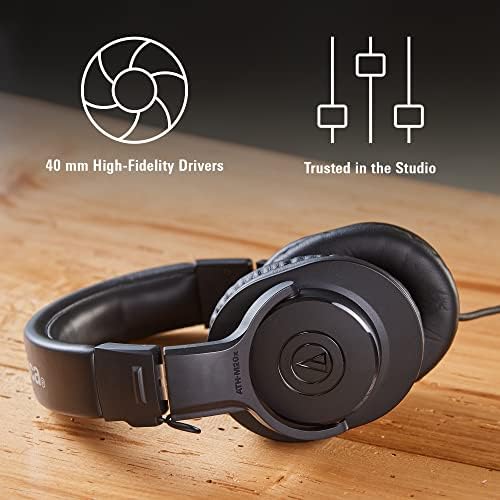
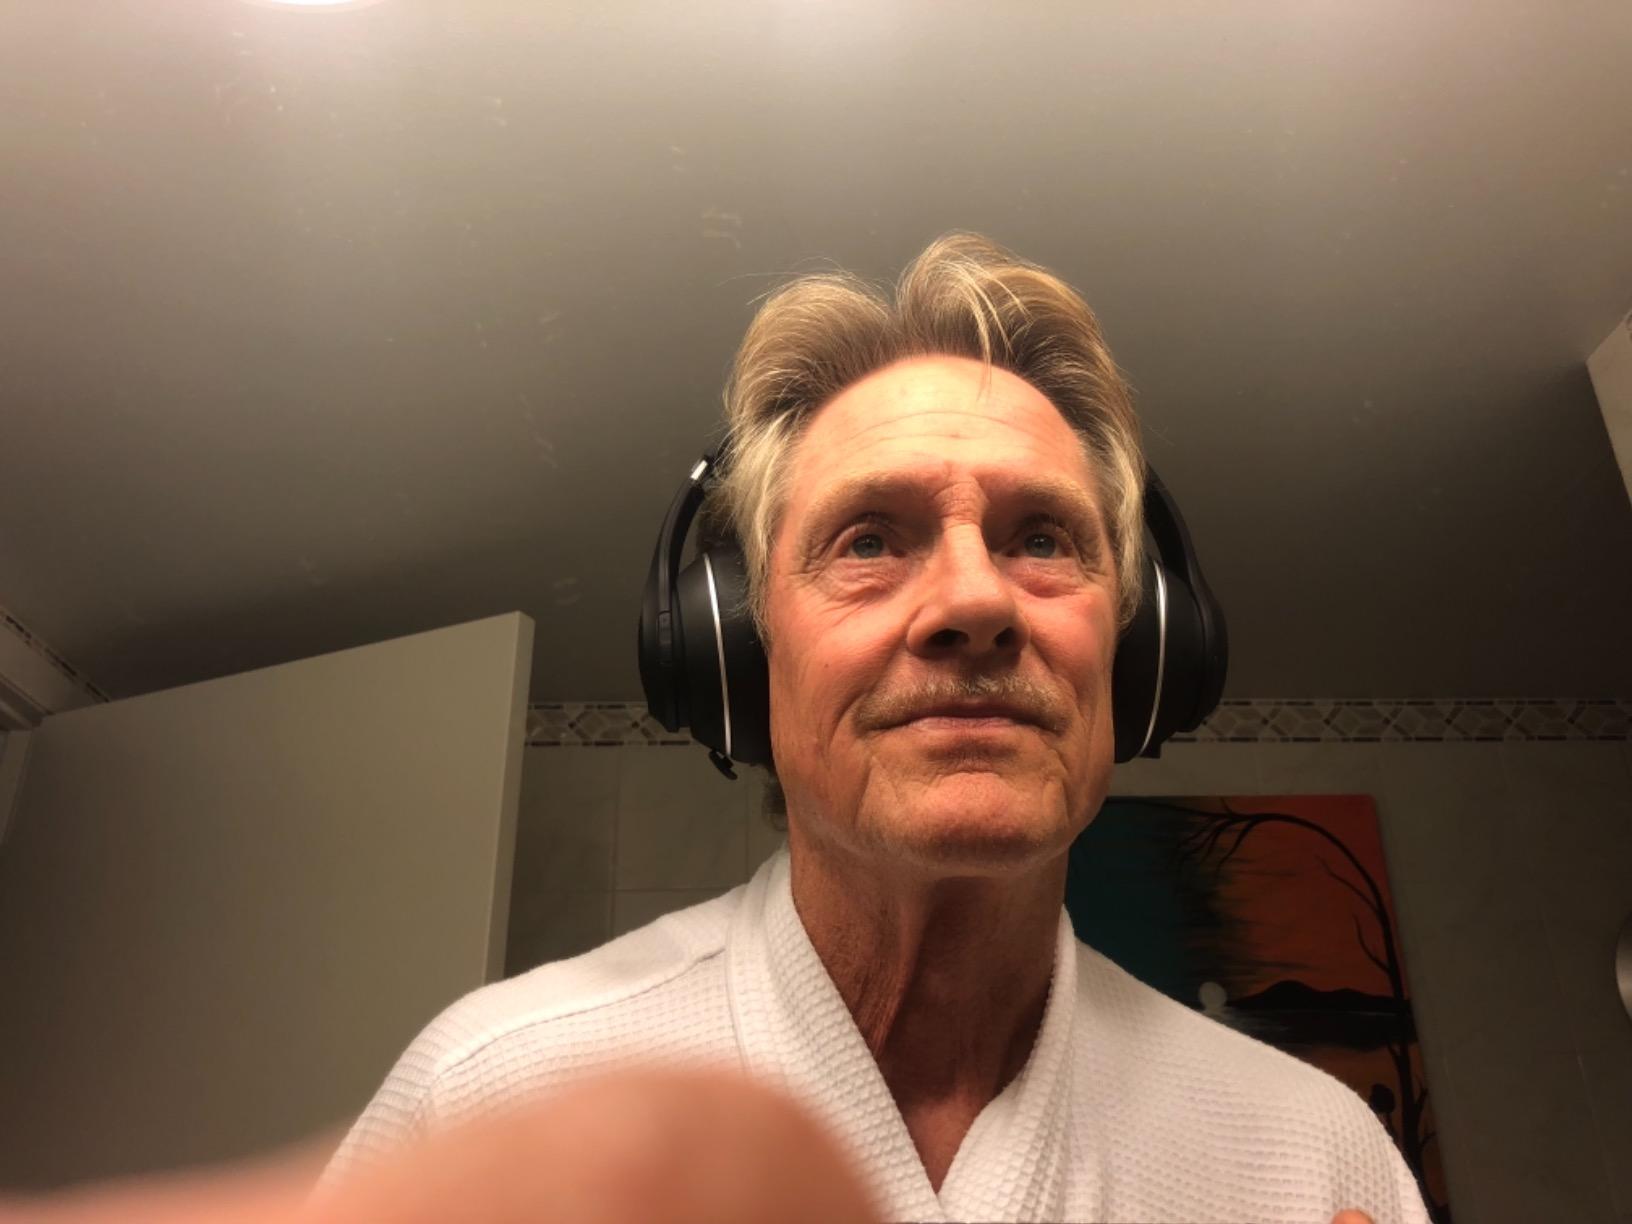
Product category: headphones
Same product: no